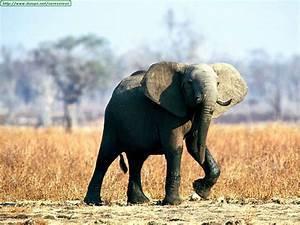
elephant